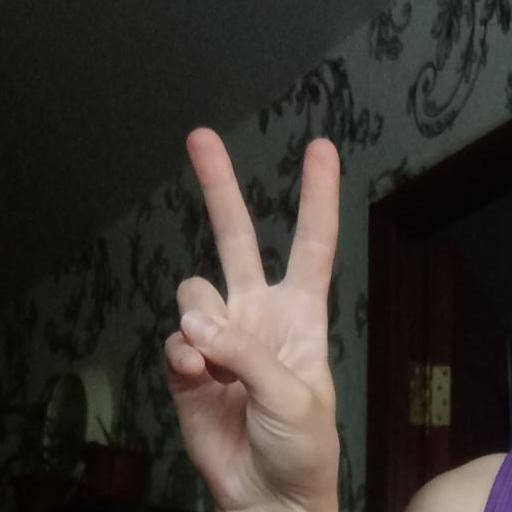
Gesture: peace